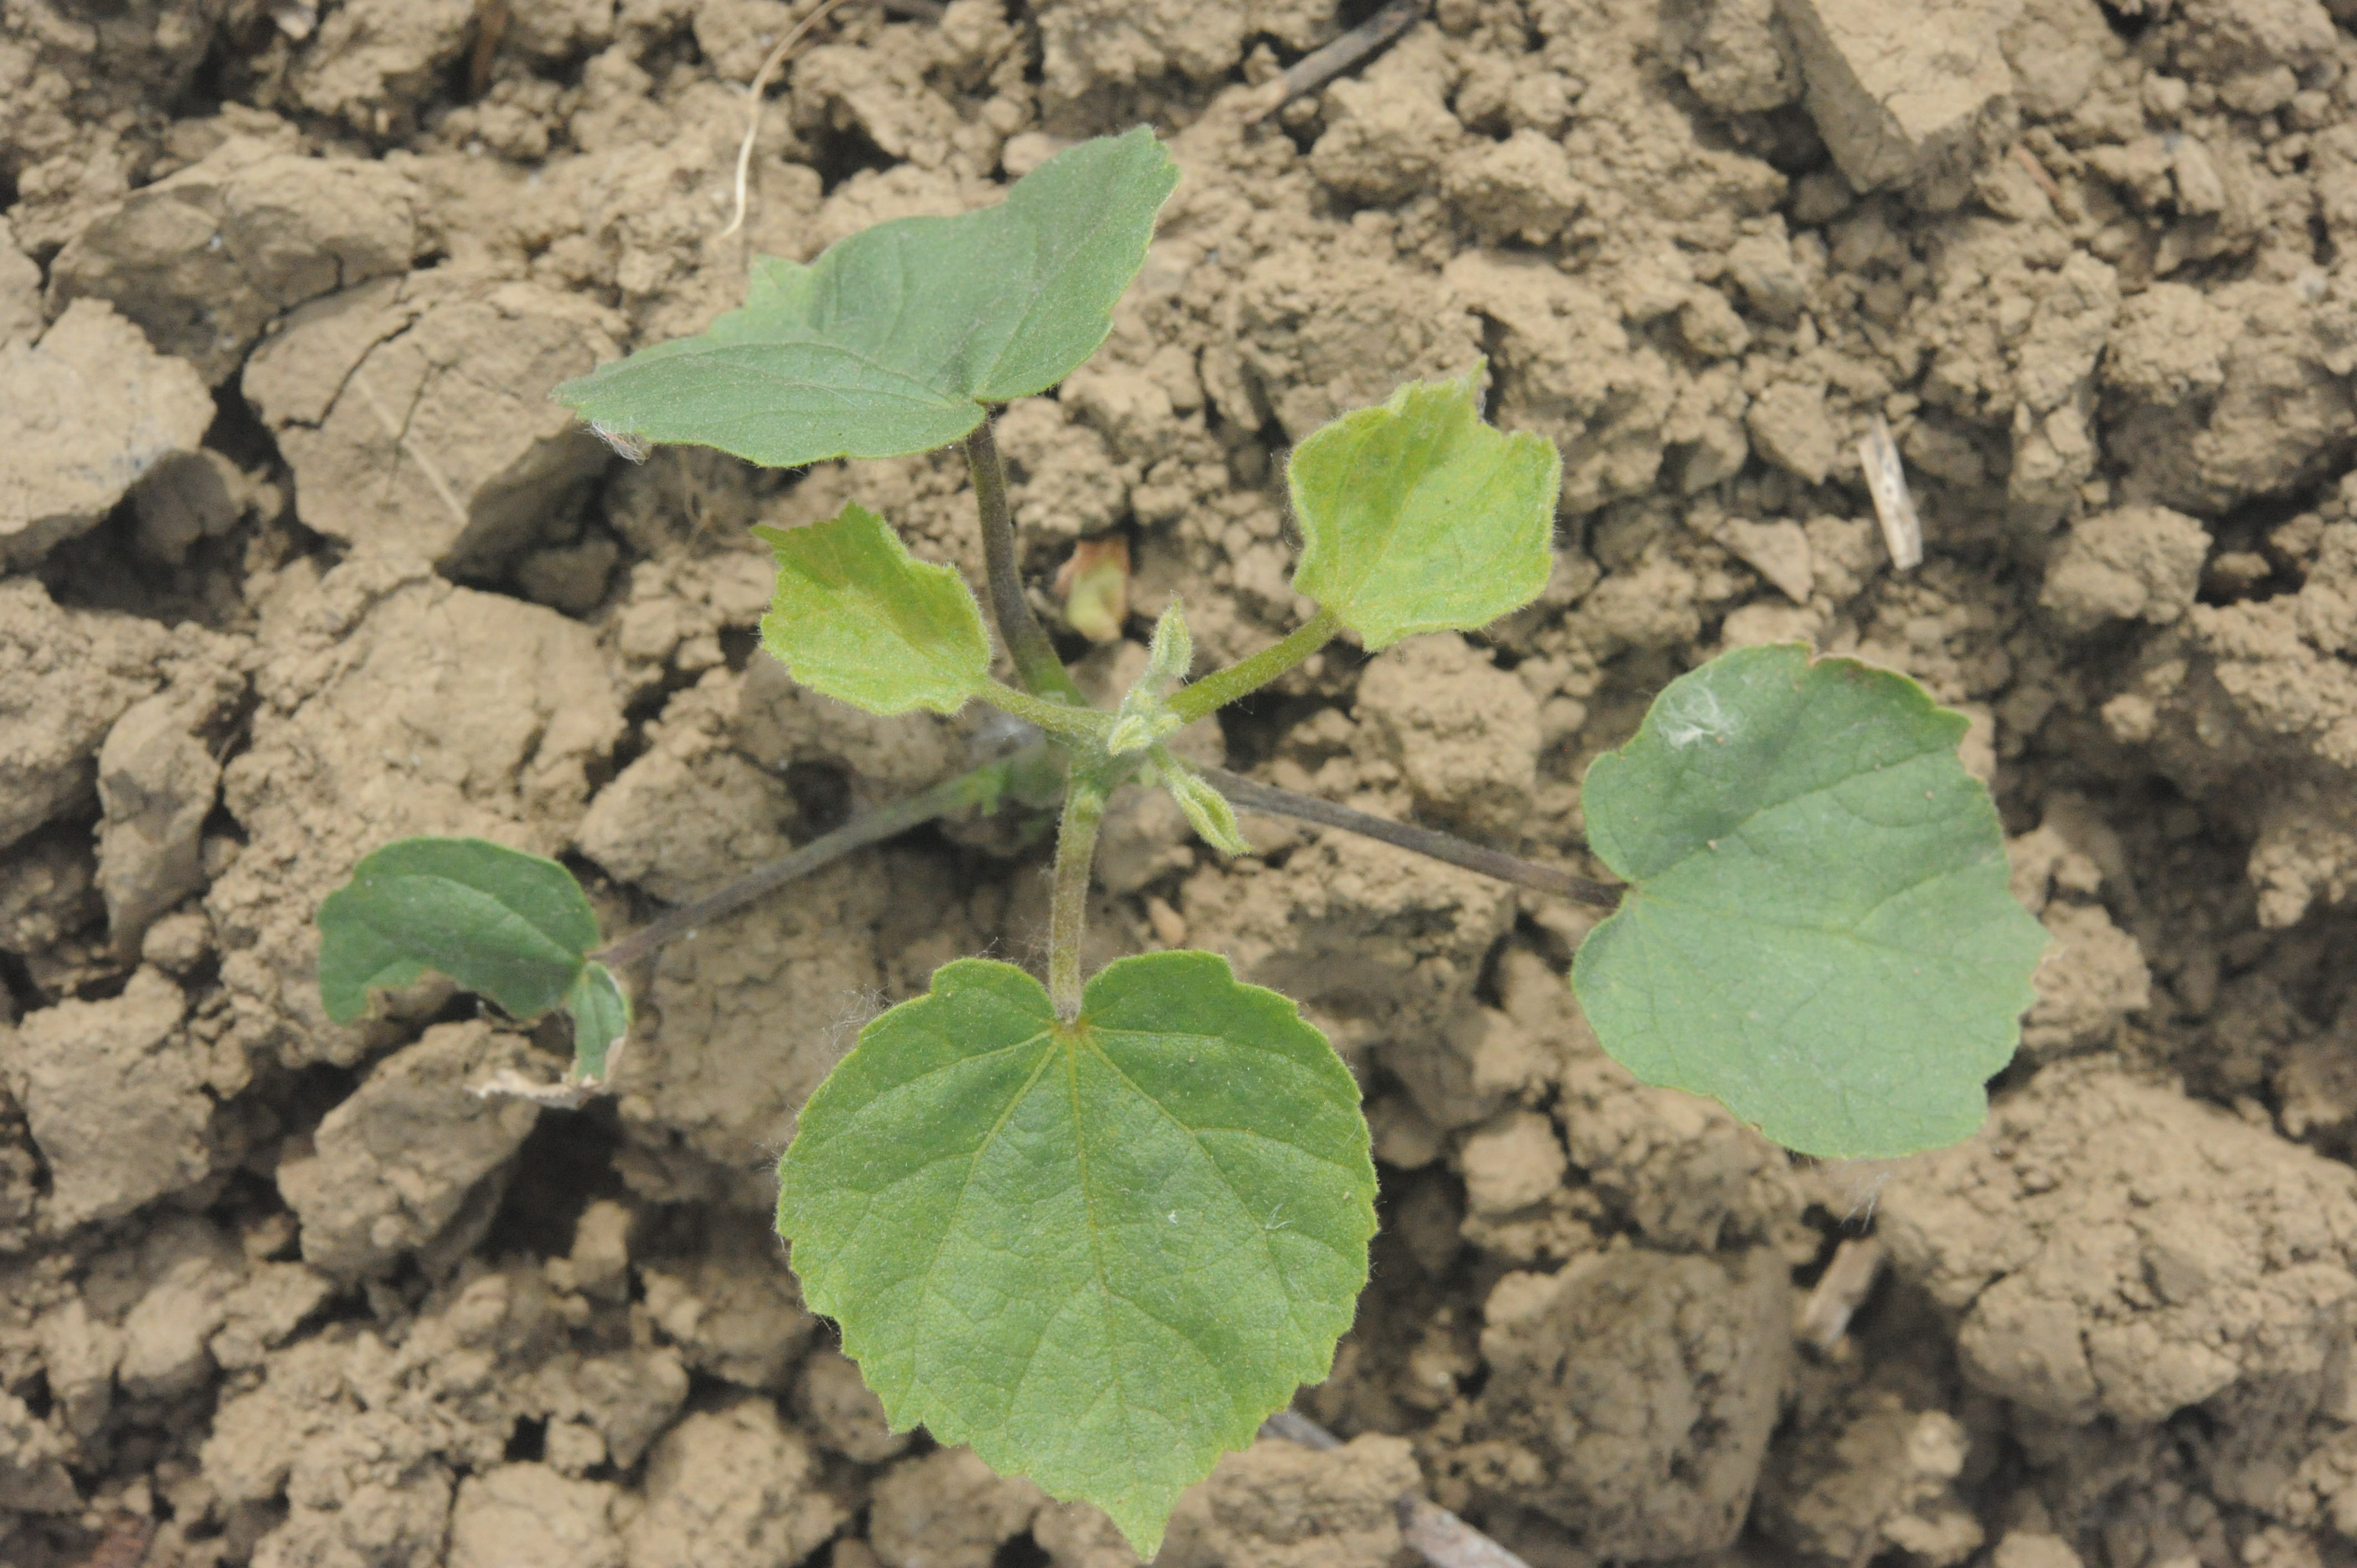
Label: velvet_leaf